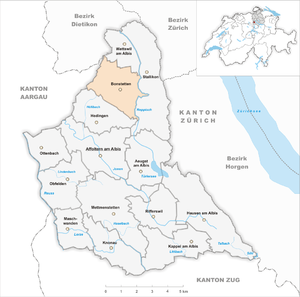
Bonstetten est une commune suisse du canton de Zurich.